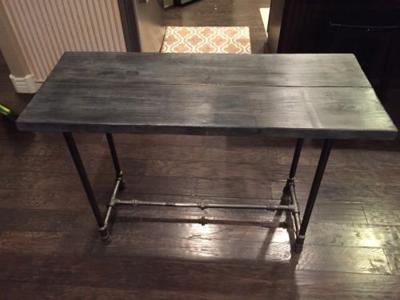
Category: table